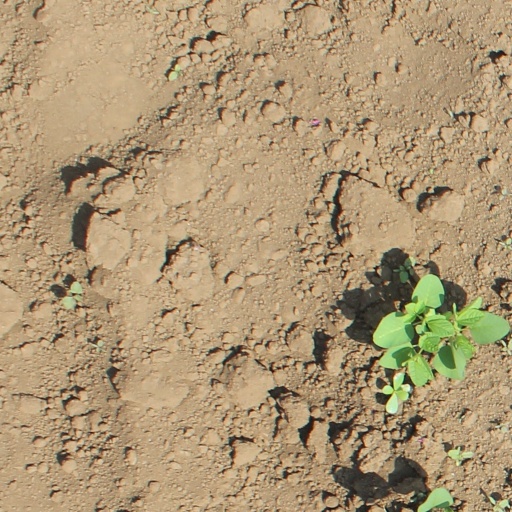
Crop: soybean